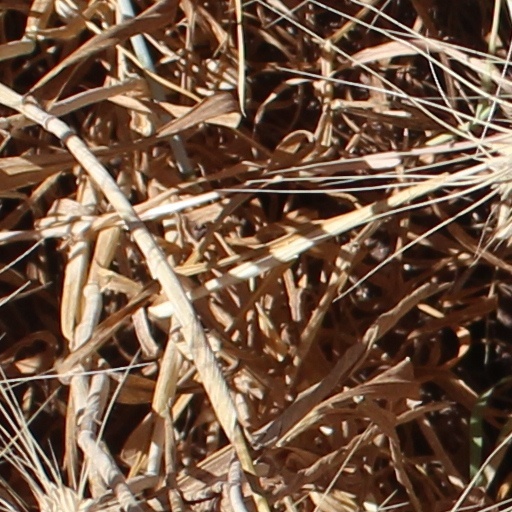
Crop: wheat